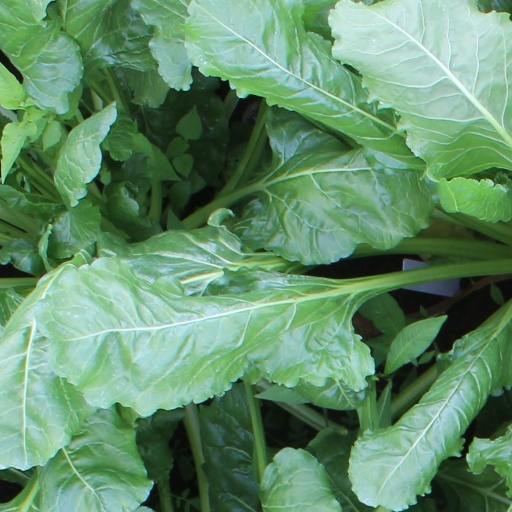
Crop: sugar beet